Dulla Bhatti (2016 film)

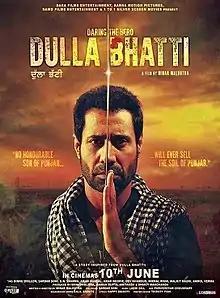

Dulla Bhatti is a 2016 Indian Punjabi-language film directed by Minar Malhotra and starring Binnu Dhillon, Aman Hundal, Sardar Sohi, B.N. Sharma, Amar Noorie, Dev Kharoud, Nirmal Rishi, and Malkit Rauni. The casting of the movie is by Kamz Kreationz and Shaifali Srivastav. The movie was inspired by the story of Dulla Bhatti.